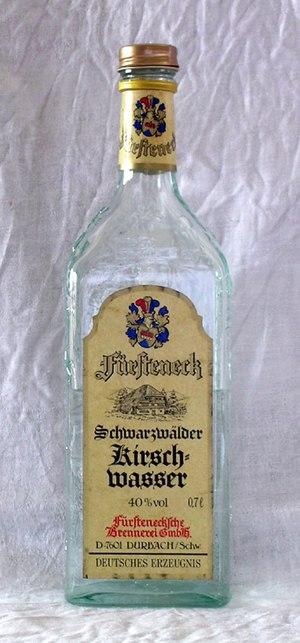
Le kirsch est une eau-de-vie obtenue par simple ou double distillation de cerises fermentées, pulpes, jus et noyaux. Il titre entre 40 et 60° d'alcool.